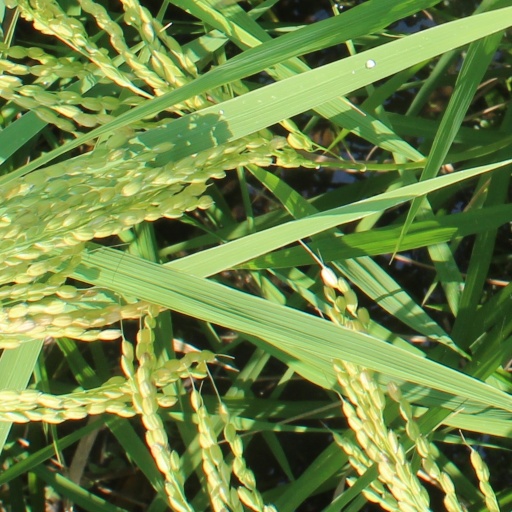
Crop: rice